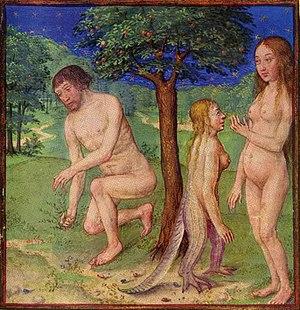
Adam est un personnage de la Bible et du Coran. Dans la Bible, il est mentionné dans le livre de la Genèse lié aux premiers écrits de la Bible datant du premier millénaire avant Jésus-Christ. Dans ce texte, qui fonde la mythologie biblique et les croyances juives, chrétiennes et musulmanes, il est le premier Homme, créé par Dieu. D'après le Livre de la Genèse, il meurt à 930 ans.